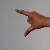
The image shows a hand gesture representing the letter 'Z' in Indian Sign Language.